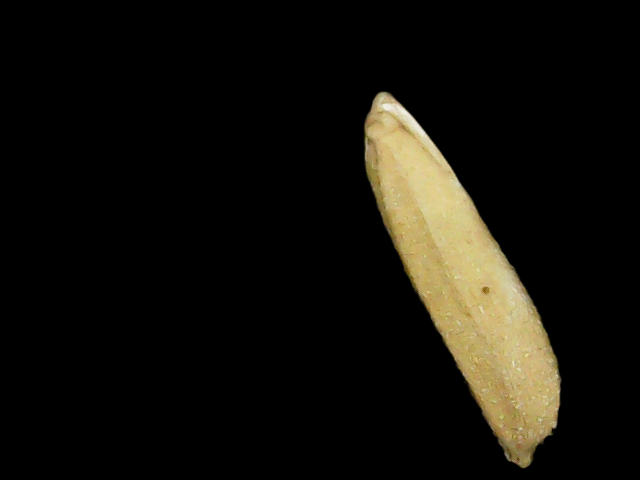
Rice variety: Binadhan26